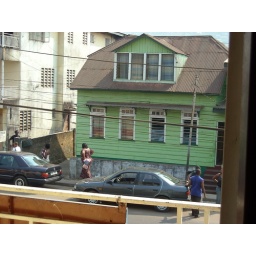
This is a shot from Taziff's office in Freetown. That building is in pretty good condition for there...